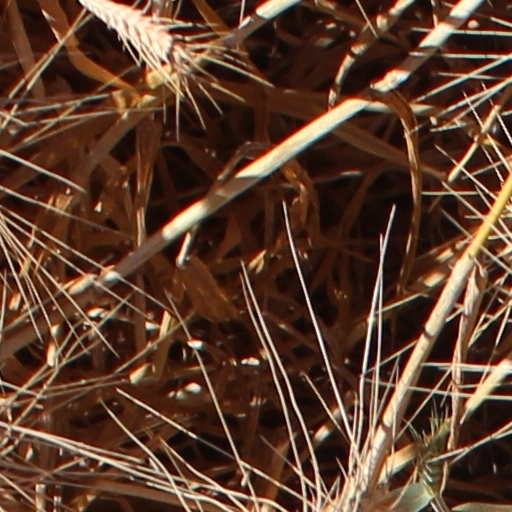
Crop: wheat